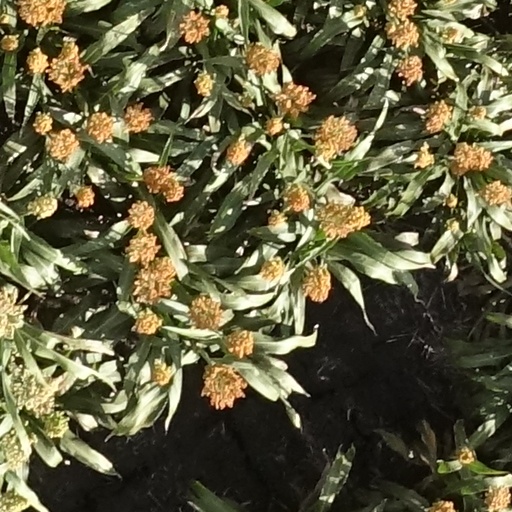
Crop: sorghum